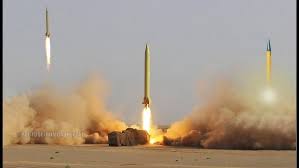
Label: Rs-24